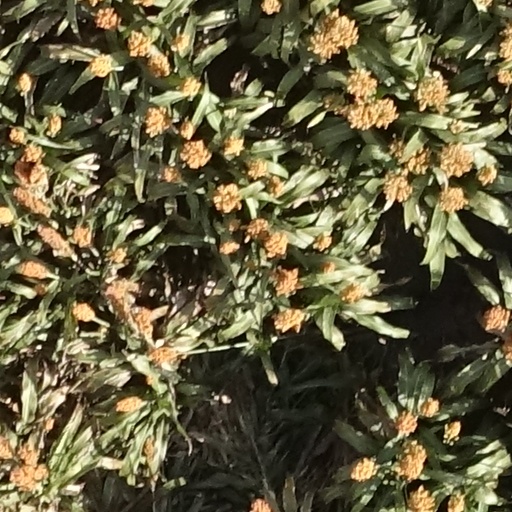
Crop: sorghum